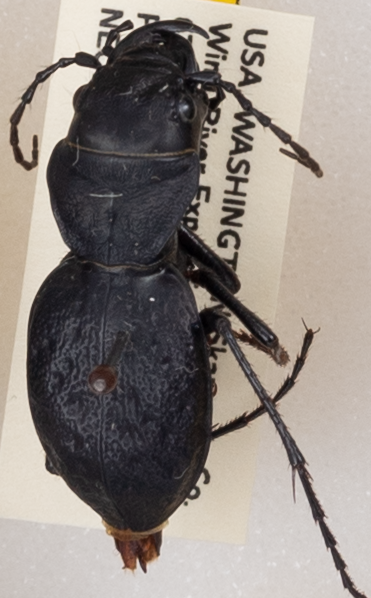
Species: Omus dejeanii
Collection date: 2019-07-16
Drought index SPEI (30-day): -0.138
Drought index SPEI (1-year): -1.834
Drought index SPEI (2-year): -2.09